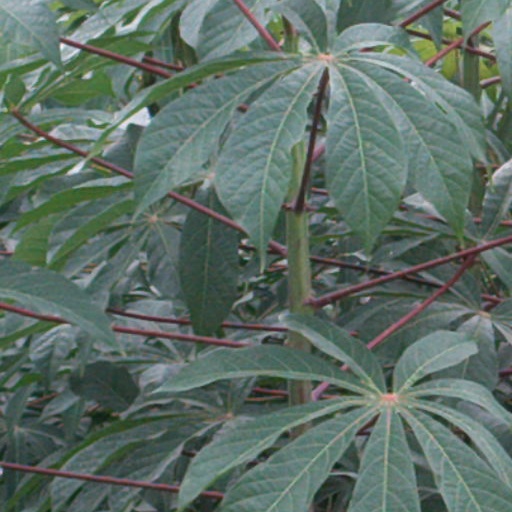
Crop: cassava